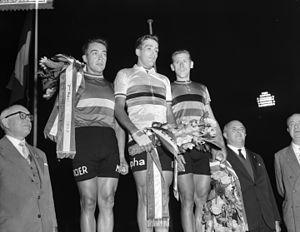
Albert Bouvet est un coureur cycliste français, pistard et routier, né le 28 février 1930 à Mellé en Ille-et-Vilaine et mort le 20 mai 2017 à Villeneuve-Saint-Georges.
Jean Brankart est un coureur cycliste sur route et sur piste belge, né le 12 juillet 1930 à Momalle et mort le 23 juillet 2020 à Liège.
Roger Rivière, né le 23 février 1936 à Saint-Étienne et mort le 1ᵉʳ avril 1976 à Saint-Galmier, est un coureur cycliste professionnel français. Triple champion du monde de poursuite de 1957 à 1959, il compte également un titre de champion de France de la discipline et établit à deux reprises le record de l'heure sur le vélodrome Vigorelli de Milan, en 1957 et 1958.